Hansen (horse)

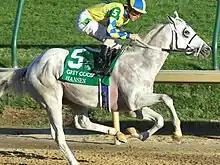
Hansen wins the 2011 Breeders' Cup Juvenile

Hansen (foaled April 23, 2009 in Kentucky), nicknamed 'White Lightning' and 'The Great White Hope', is a grey American Thoroughbred racehorse. Out of the Sir Cat mare Stormy Sunday, he is sired by Tapit. He is famous for having a coat that has grayed out to white far more rapidly than is typical, which led sportscaster Frank DeFord to describe him as a "four-legged Steve Martin. He is named after his owner and breeder, Dr. Kendall Hansen. He was trained by Mike Maker, and his regular jockey was Ramon Dominguez.